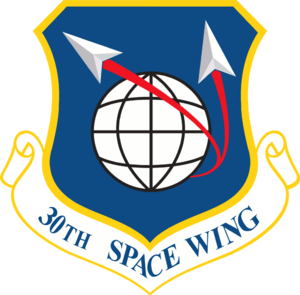
L'USAF Space Command était la force spatiale des États-Unis de 1982 à 2019.
Voici une liste des installations de la United States Air Force.
L'United States Space Force, ou USSF en abrégé, est la branche des Forces armées des États-Unis destinée à la conduite d'opérations militaires dans l'espace créée le 20 décembre 2019. Il s'agit de la sixième branche des forces armées des États-Unis, dépendant du Département de l'Air Force. Son quartier-général provisoire est Peterson Air Force Base.